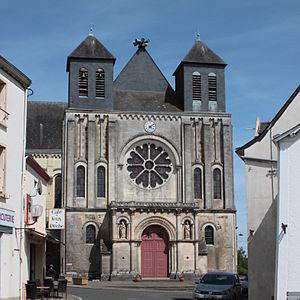
Église Notre-Dame de l'Assomption, 1883-1887-1936, Riaillé.